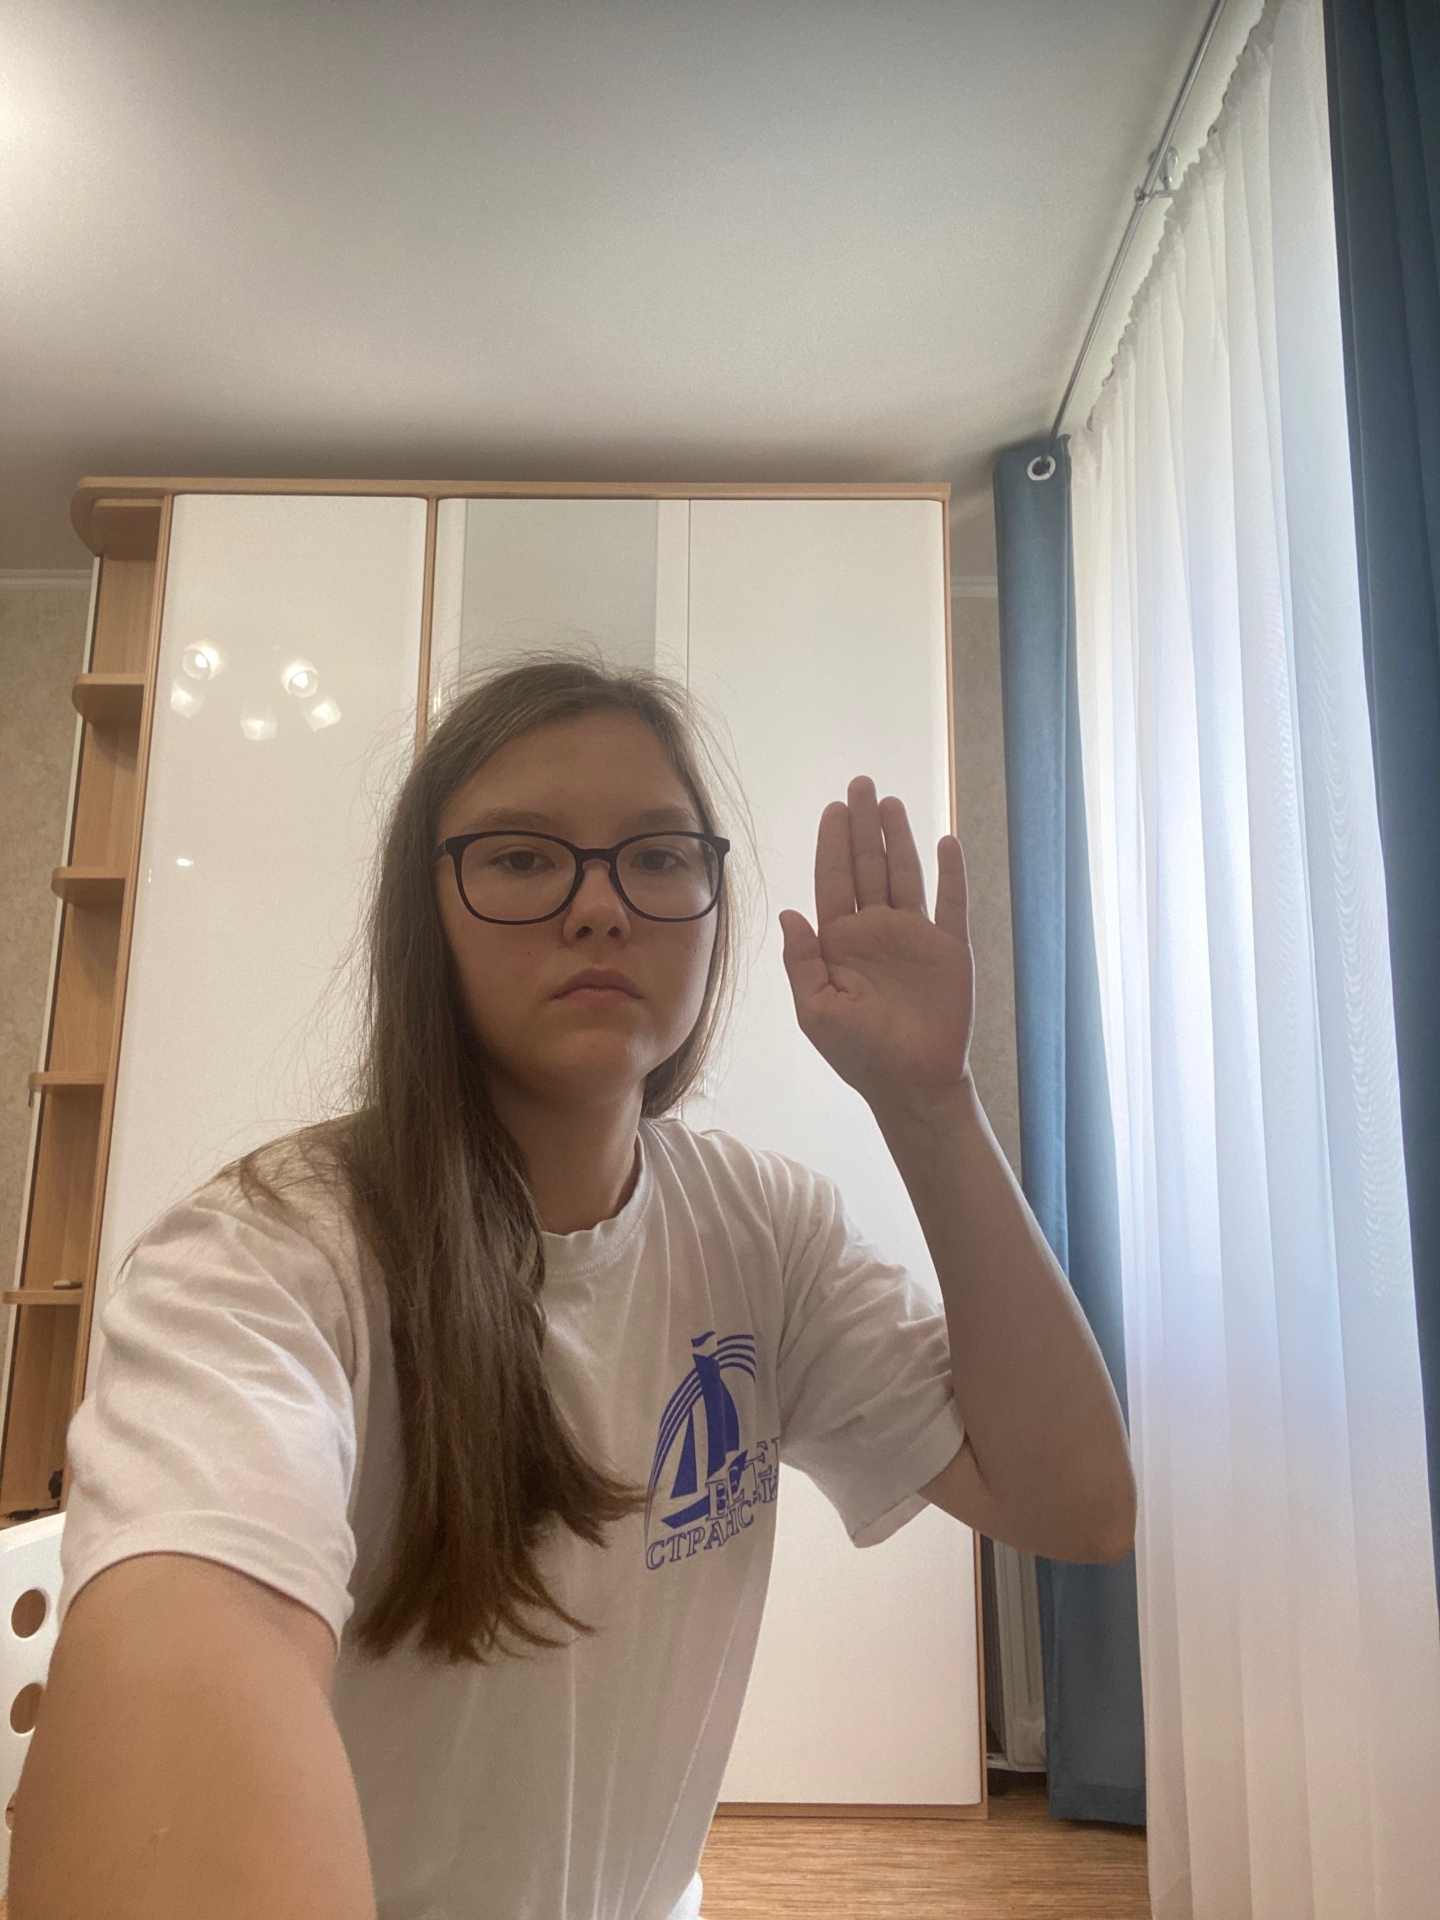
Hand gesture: stop